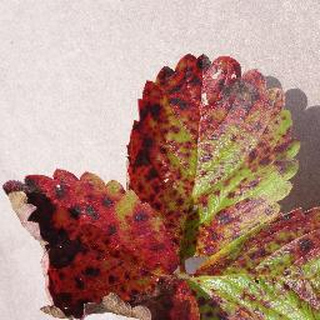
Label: strawberry_leaf_scorch